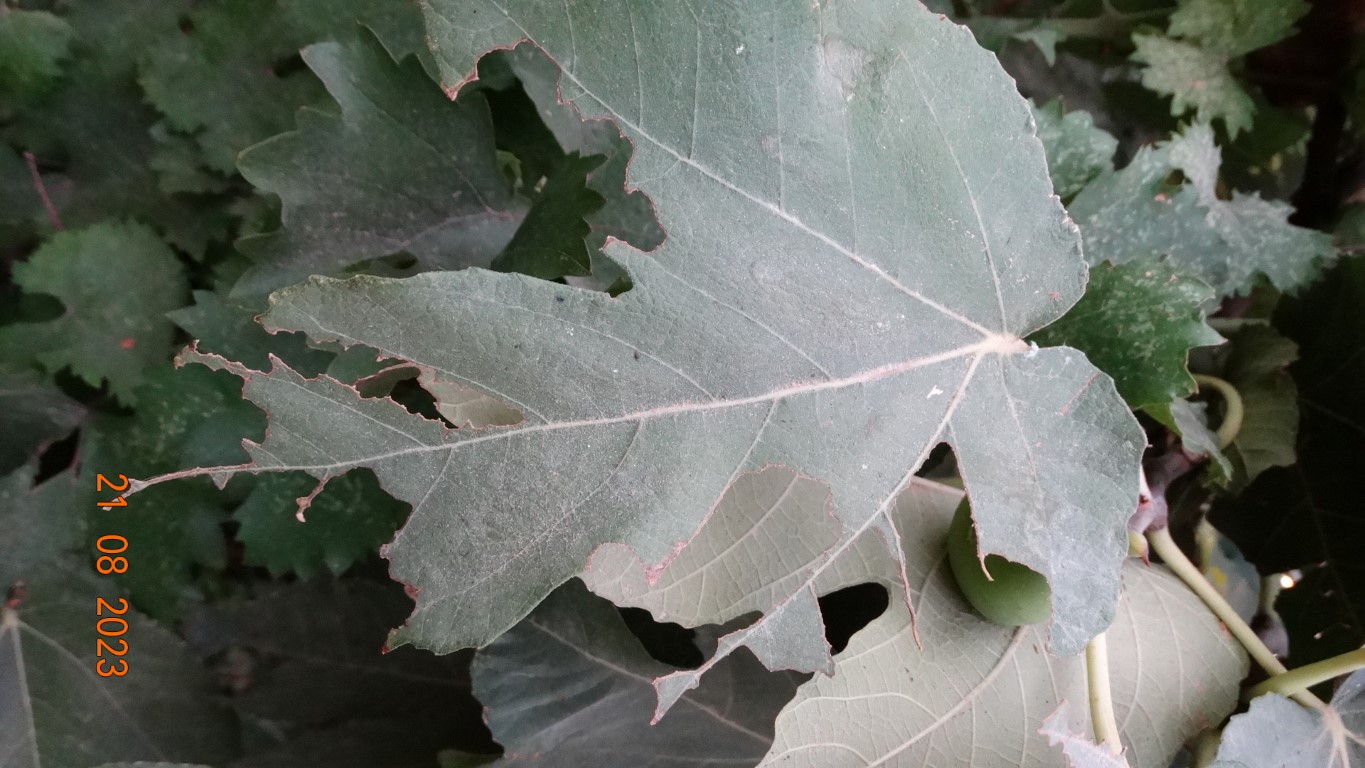
Label: infected